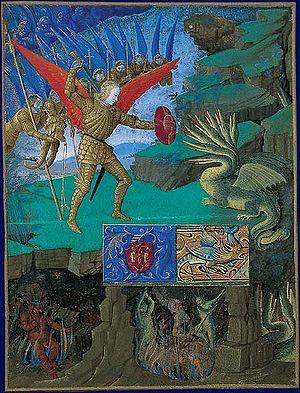
Saint Michel en armure et soutenu par des anges, combat un dragon à sept têtes dans un paysage montagneux fantastique. Sous ses pieds, dans des souterrains, est représenté l'Enfer dans lequel Satan observe des âmes se faisant torturer. Un petit cartouche au milieu contient la lettrine M décoré du monogramme d'Étienne Chevalier «
L'hôtel de ville de Bruxelles est un édifice de style gothique et classique situé sur la Grand-Place de Bruxelles en Belgique, au sud de la place. Il fait face à la Maison du Roi.
L'ange dans l'art veut recenser les origines et les différentes variantes de l'utilisation de la représentation de la figure tutélaire de l'ange dans les arts figuratifs en particulier l'art chrétien dans ses différentes formes d'expression : les tableaux retables, les fresques, les sculptures, les vitraux, les mosaïques.
Le Livre d'heures d'Étienne Chevalier est un ancien livre d'heures manuscrit, œuvre de Jean Fouquet réalisée entre 1452 et 1460. Aujourd'hui en grande partie détruit, seuls 49 feuillets contenant 47 miniatures subsistent, dispersés dans huit lieux de conservation différents en Europe et aux États-Unis. Quarante de ces feuillets sont exposés au musée Condé à Chantilly.
Carl Gustav Jung est un médecin psychiatre suisse né le 26 juillet 1875 à Kesswil et mort le 6 juin 1961 à Küsnacht, en Suisse.
Michel, Mika'il en arabe, Mîkhâ'êl en hébreu, Quis ut Deus ? en latin, signifiant « Qui est comme Dieu ? », est un des sept archanges majeurs des religions abrahamiques.